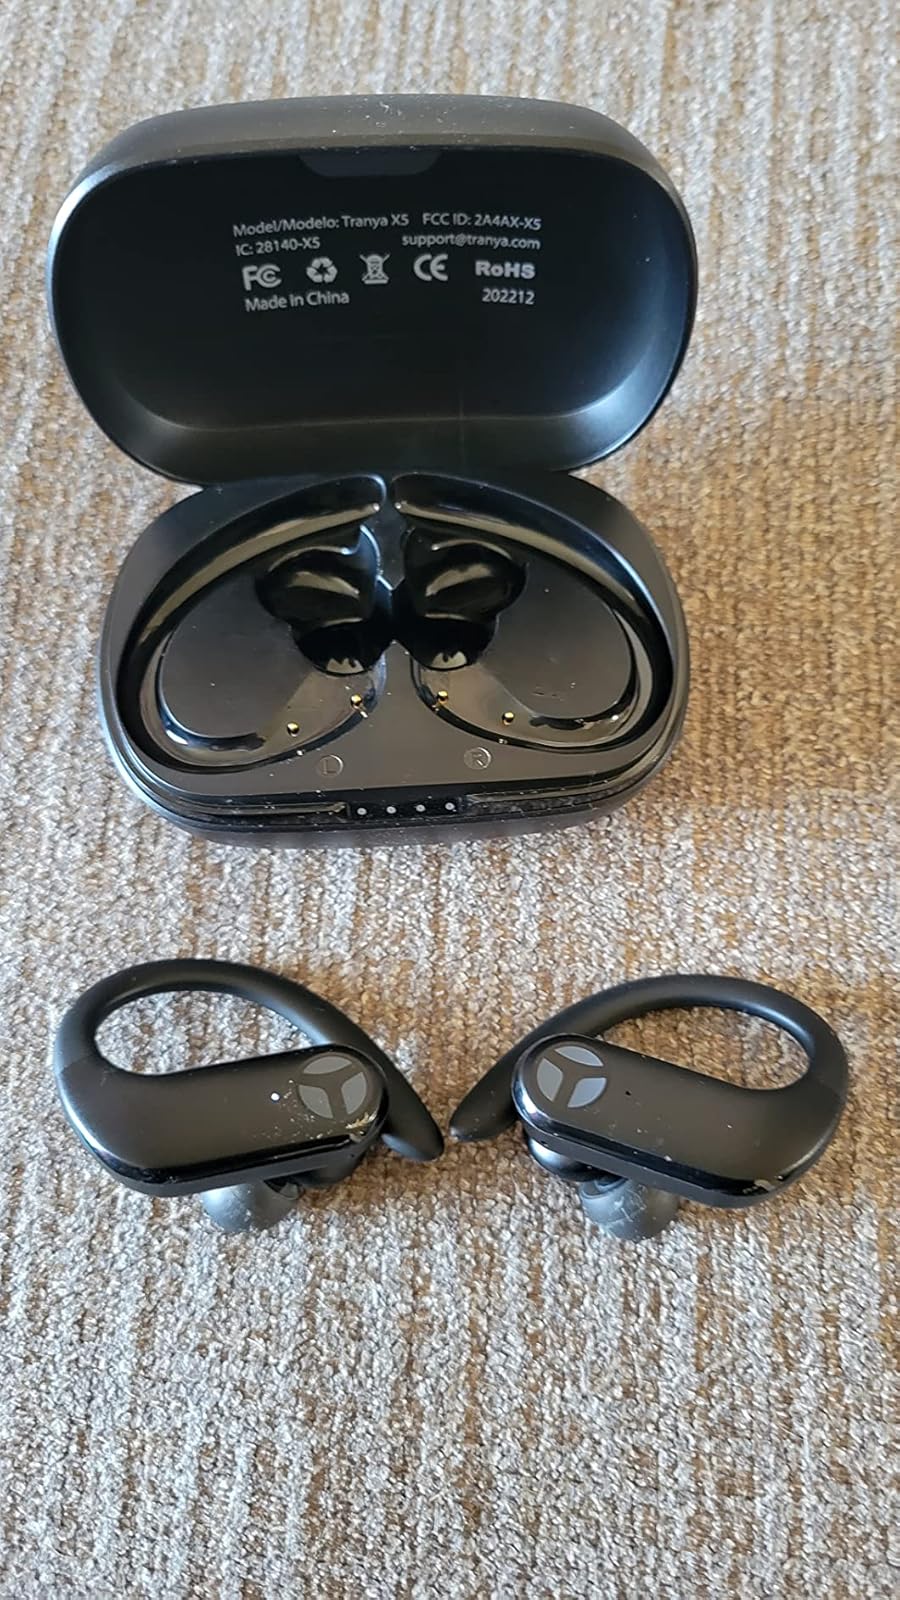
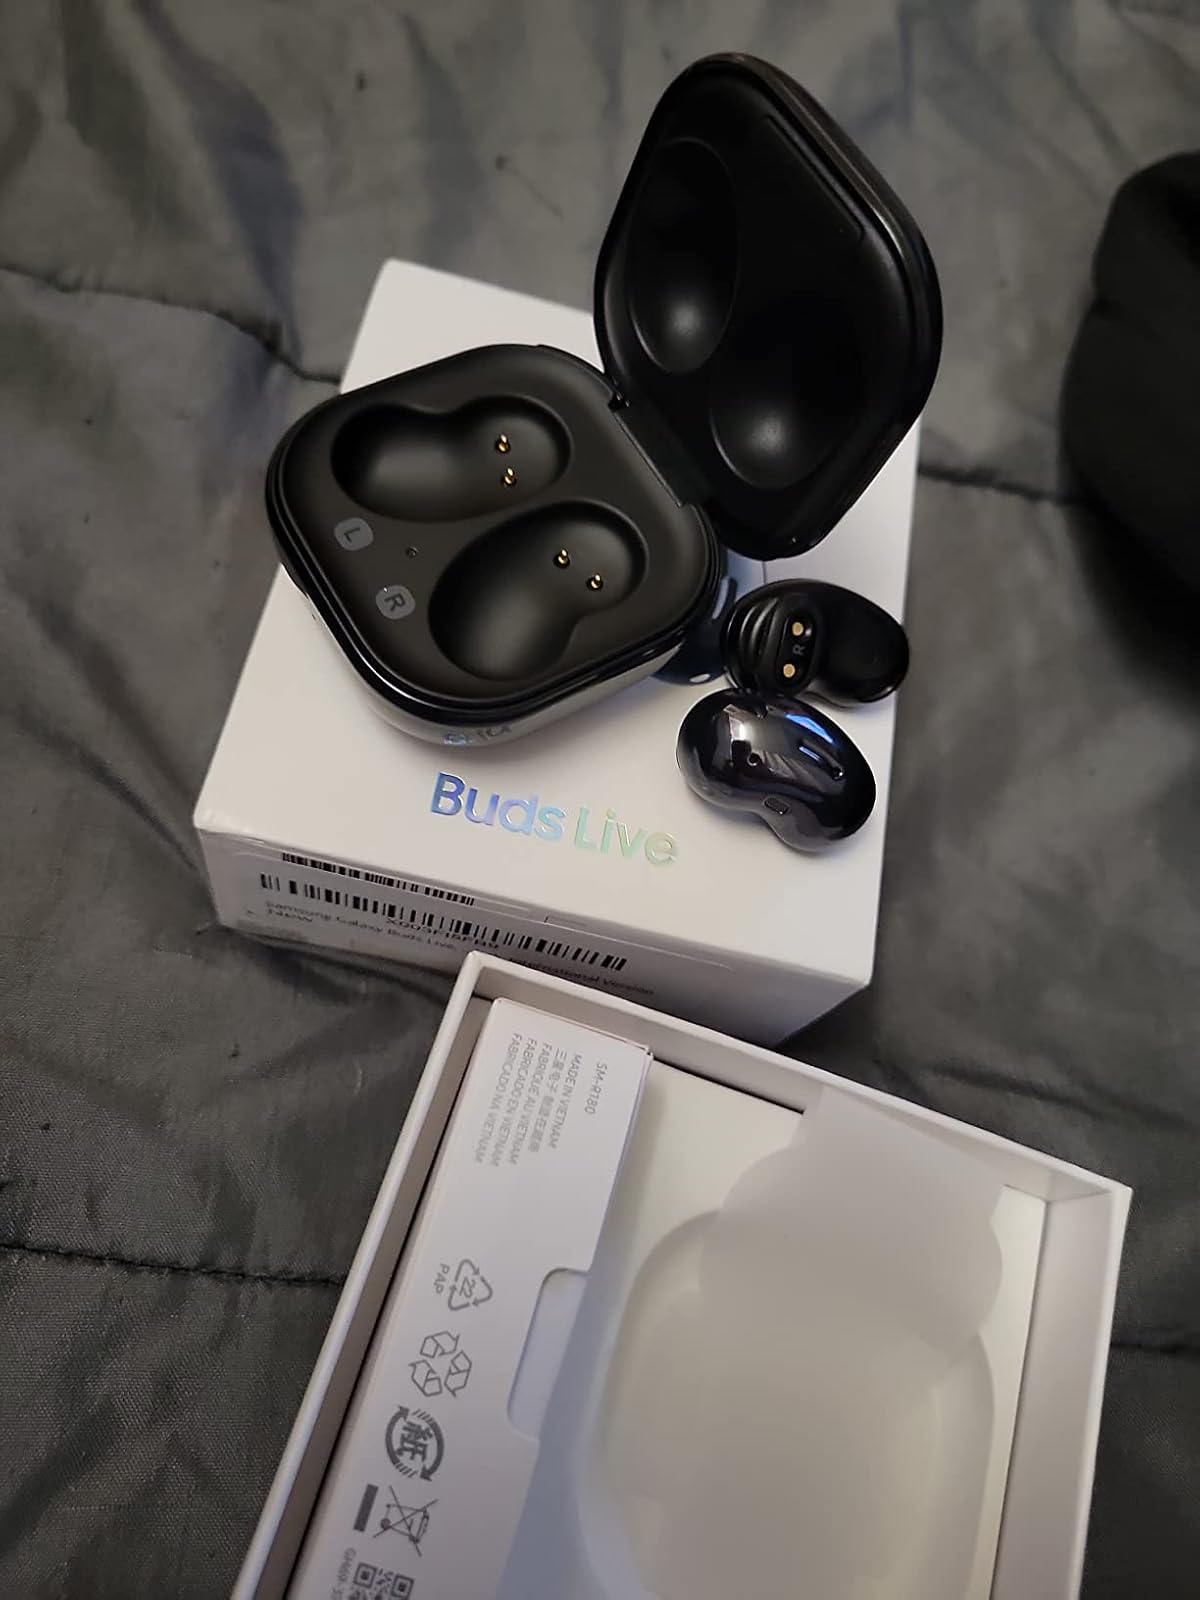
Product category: earbuds
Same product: no